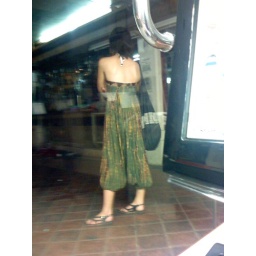
street girl in Khao san Road, Bangkok